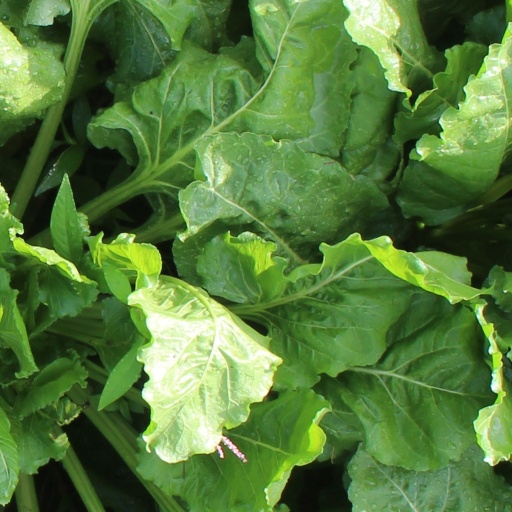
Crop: sugar beet